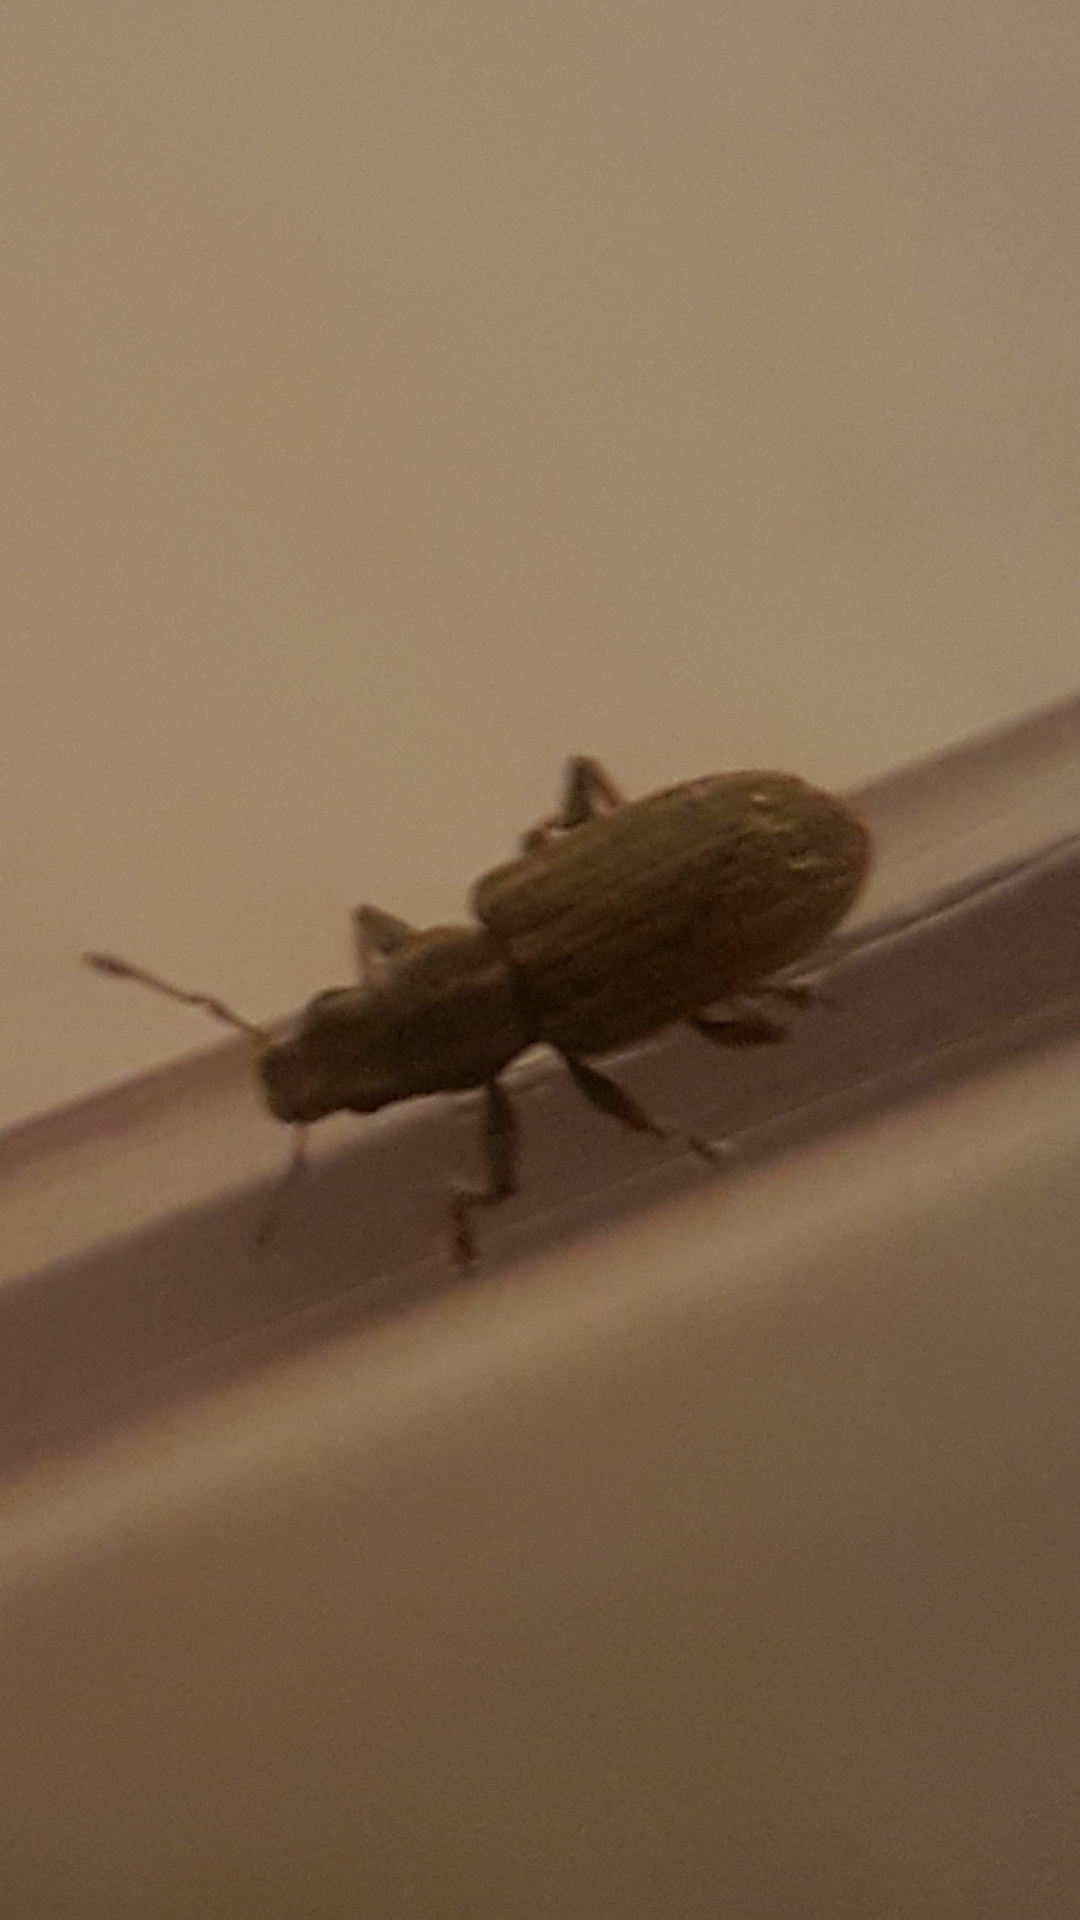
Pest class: pea_leaf_weevil